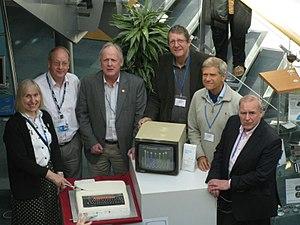
Sophie Wilson, née Roger Wilson en 1957 à Leeds, est une informaticienne britannique et ingénieure en logiciel informatique. Elle a conçu l'Acorn Micro-Computer, le premier d'une longue lignée d'ordinateurs commercialisés par Acorn Computers Ltd, y compris son langage de programmation BBC BASIC.